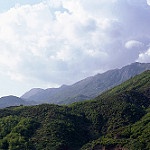
Label: mountain